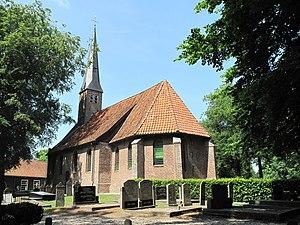
Nijeveen est un village situé dans la commune néerlandaise de Meppel, dans la province de Drenthe. Le 1ᵉʳ janvier 2004, le village comptait 3 600 habitants.